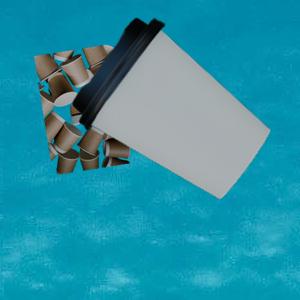
Label: cups